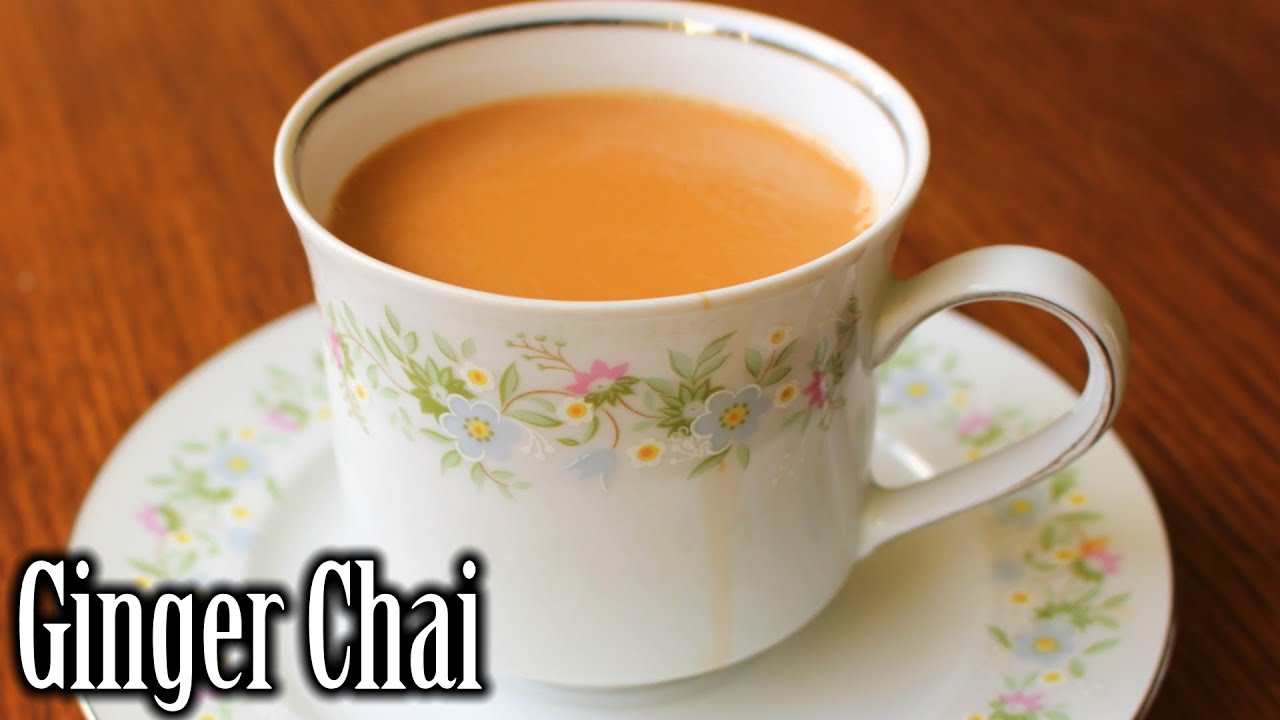
Dish: chai